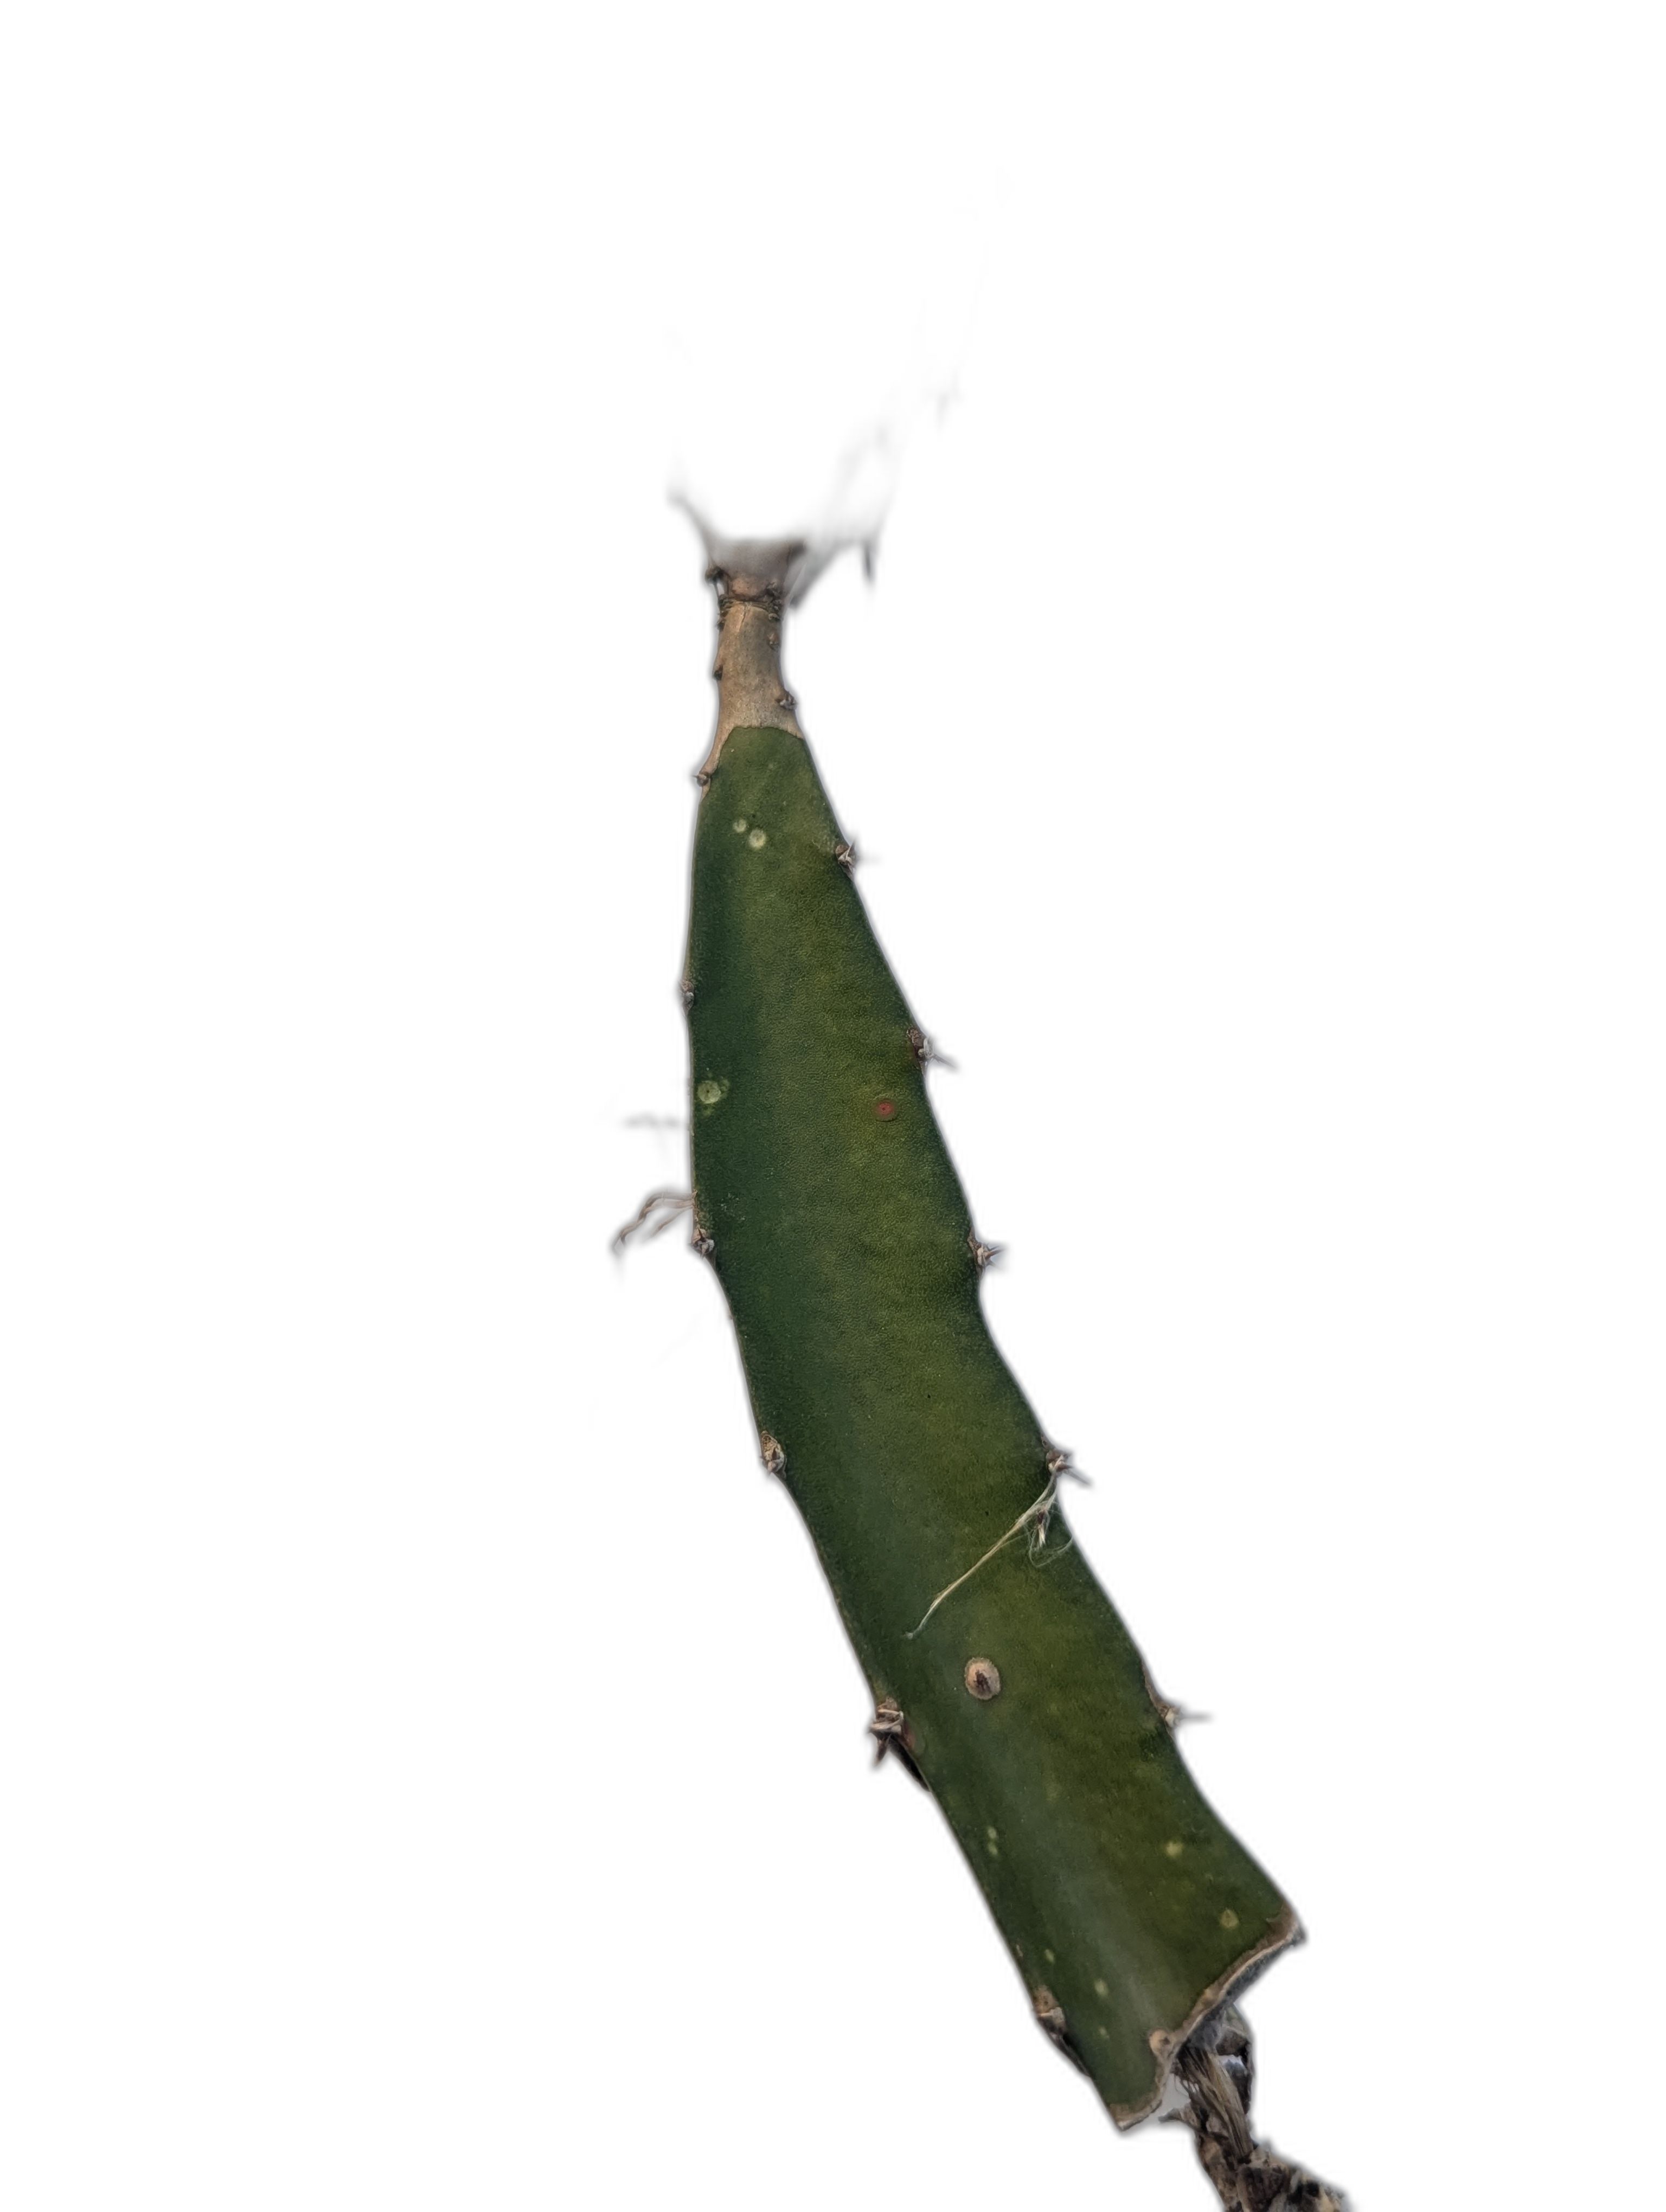
Label: Bad leaf